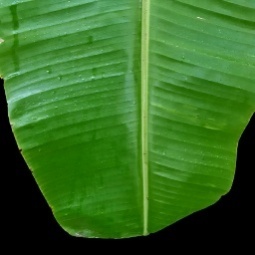
Label: Healthy